NGC 3603

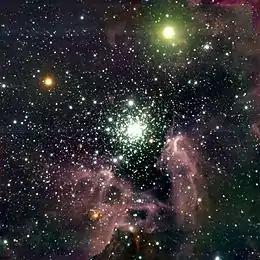
Image of the NGC 3603 region were obtained in three near-IR filter bands (Js, H and Ks) with the ISAAC instrument at the ANTU telescope

NGC 3603 is the most massive visible cloud of glowing gas and plasma, known as a H II region, in the Milky Way. The central star cluster is the densest concentration of very massive stars known in the galaxy. Strong ultraviolet radiation and stellar winds have cleared the gas and dust, giving an unobscured view of the cluster.